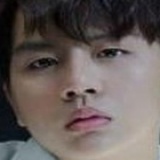
diễn viên Duy Khánh Zhou Zhou